Moyna Macgill

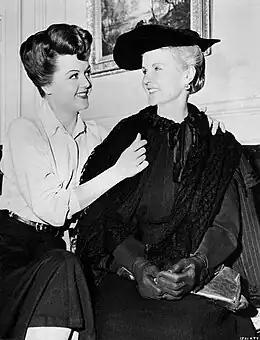
With her daughter Angela Lansbury (1951)

Macgill temporarily set aside her career following the birth of daughter Angela and twin sons Edgar, Jr., and Bruce (both went on to become Broadway producers, but Bruce is better known for his work on television, such as the series "The Wild Wild West", "", and his sister's "Murder, She Wrote"), although music and dance were prevalent in their upbringing. When they moved into a larger house in suburban Mill Hill, she turned their home into a salon for actors, writers, directors, musicians, and artists, all of whom left an impression on young Angela and were instrumental in directing her interests towards acting.